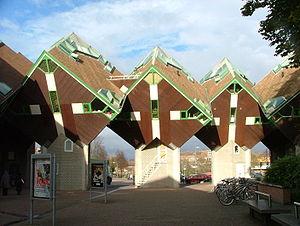
Des maisons cubiques ou des maisons cubes sont un ensemble de maisons innovantes en forme de cubes inclinés, construites dans les années 1970 à Rotterdam et à Helmond d'après un plan de l'architecte néerlandais Piet Blom.